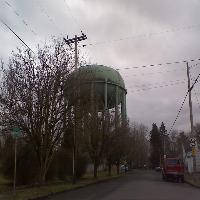
Weather: cloudy or overcast